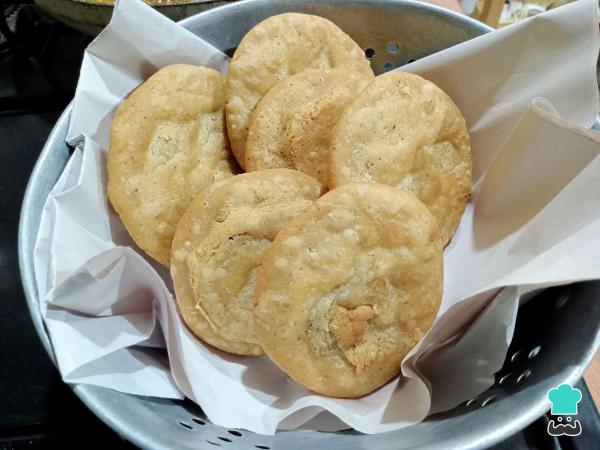
Para finalizar, escurre el exceso de aceite sobre papel absorbente y permite que las gorditas mexicanas se enfríen un poco antes de servirlas.